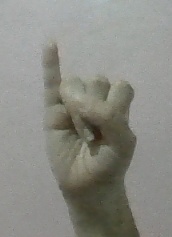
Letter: meem